Pula

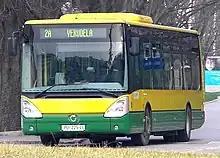
"Pulapromet" city bus

After World War II, the Istrian Italians of Pula left Yugoslavia towards Italy (Istrian-Dalmatian exodus). For two years after 1945, Pola was administered by the Allied Military Government for Occupied Territories (AMG). Pola formed an enclave within south Istria that was occupied by Yugoslavia since 1945 with the help of Churchill. The AMG was occupied by a company of the United States 351st Infantry and a British battalion of the 24th Guards Brigade. Istria was partitioned into occupation zones until the region became officially united with the Socialist Federal Republic of Yugoslavia (SFR Yugoslavia) on 15 September 1947, under terms of the Paris Peace Treaties. The city became part of the Socialist Republic of Croatia, a federal state within SFR Yugoslavia, upon the ratification of the Paris Peace Treaties on 15 September 1947 – which also created the Free Territory of Trieste. Initially, Pola's population of 45,000 was largely made up of ethnic Italians, however, between December 1946 and September 1947, the vast majority of Italians fled to Italy. Subsequently, the city's Croatian name, Pula, became the official name. Today the city of Pula or Pola is officially bilingual, Croatian and Italian, hence both Pula and Pola are official names. Since the collapse of Yugoslavia in 1991, Pula has been part of the Republic of Croatia.